Philip Kerr, 11th Marquess of Lothian

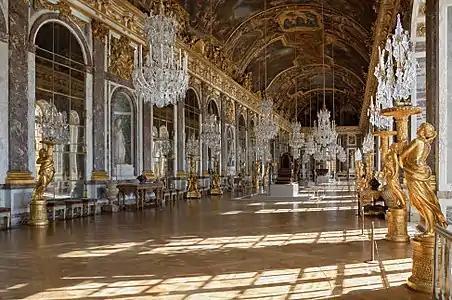
The Hall of Mirrors in Palace of Versailles where the Peace Conference delegates met

In December 1916, Kerr was appointed British prime minister David Lloyd George's private secretary and was active in the Paris Peace Conference. As the right-hand man to Lloyd George, Kerr became well known in his own right. In Paris, Lloyd George ignored the Foreign Office wherever he could and used his own staff of bright young men. The bureaucrats particularly resented his private secretary, the high minded, " religious and arrogant " Philip Kerr. Because Lloyd George hated reading memos, he delegated the task to Kerr, who then discussed whatever information he thought pertinent with the prime minister. Kerr came to be Lloyd George's "gatekeeper", deciding what information was passed on to the prime minister and who was allowed to see him, making him into a man of much power. The professional diplomats muttered among themselves, and Lord Curzon, who had been left behind in London to mind the shop while Balfour, the foreign secretary, and Lloyd George, the prime minister, were in Paris, was pained. The prime minister paid no attention. Lord Curzon referred to Kerr as the "second Foreign Office", Henry Wilson called Kerr a "poisonous" influence on Lloyd George while Maurice Hankey described Kerr as Lloyd George's "watch dog". The historians Michael Dockrill and John Turner wrote: It is difficult to determine precisely the impact of Kerr's advice on the course of British policy. But from the testimony of contemporaries, from Lloyd George's replies to Kerr's letters, and from the way that Kerr's recommendations found their way into policy documents and decisions, there can be no doubt that the prime minister listened carefully to Kerr's suggestions. Kerr played a prominent role in the reparations demands on Germany. Initially, it was agreed that reparations would only go for direct war damages, which would have ensured the majority of reparations would go to France as most of northern France had turned into a wasteland. In an attempt to secure more reparations for Britain, Lloyd George demanded that German reparations also go to paying for all the pensions of the veterans, widows and orphans for the entire British empire, a demand that caused the breakdown on any sort of agreement on reparations. The draft version of the Treaty of Versailles, which Kerr drafted, spoke of compensation for German "invasions"; Kerr had the final version speak of German "aggression" as part of the British bid to secure more reparations at the expense of France.